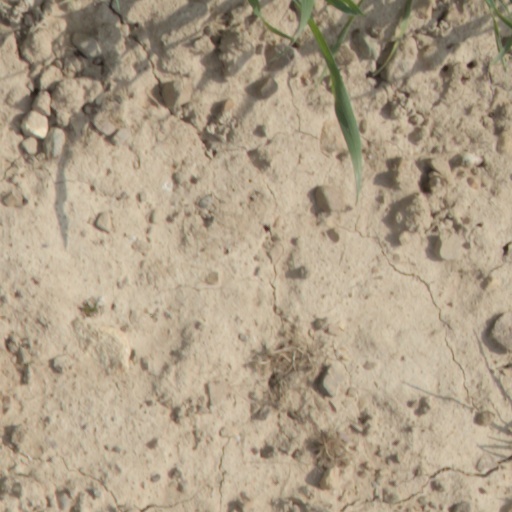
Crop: wheat